Question: Please indicate a possible affordance area of the apple that can be used for eating
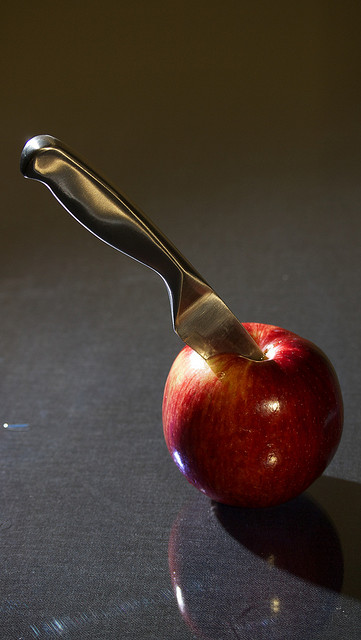
Answer: [160, 311.5, 341, 501.5]